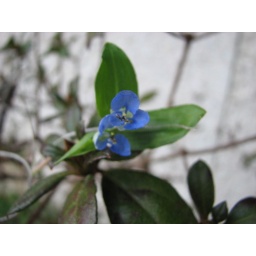
little blue flowers i found around my house